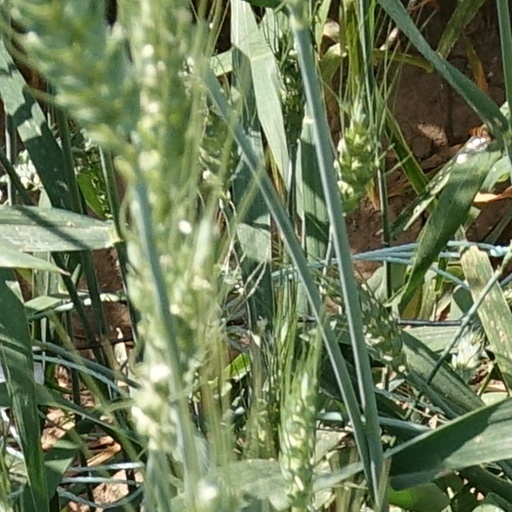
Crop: wheat